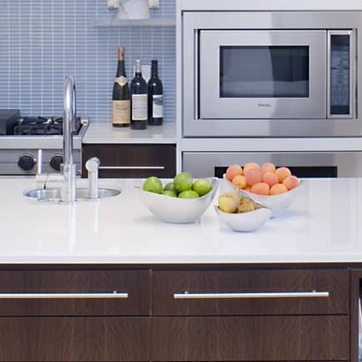
Material: food